Italy–Yugoslavia relations

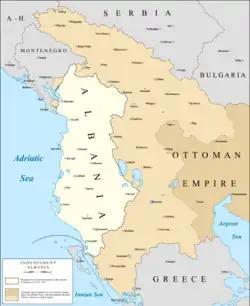
Greater Albania is the proposal of 4 "Albanian vilayets" of the League of Prizren as agreed after the Albanian revolt of 1912

Before becoming the "Duce" of Italy, Benito Mussolini had clearly stated his thinking about Yugoslavia. He was creating a difference towards Serbia in which "Italy will always have [a] friendly policy but with Yugoslavia she will have [a] good relationship only if she accept[s] that her destiny is [in the] Aegean and not [the] Adriatic Sea". The relationship between the two states ended after the signing of a friendship pact between the Kingdoms of Italy and Albania on 27 November 1926. This was the reason Yugoslavian minister of foreign affairs Momčilo Ninčić resigned his office, which also prompted others in the government to followed his suit. Ninčić did that "on the ground that the check sustained by his policy impelled him to take such a step".